Ahmed El Maanouni

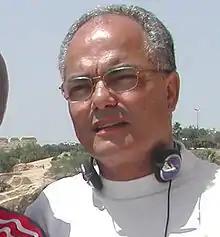
Ahmed El Maanouni by Karim Ramzi in 2008

Ahmed El Maanouni (born in 1944) is a Moroccan screenwriter, film director, cinematographer, actor and producer. His films include "Alyam Alyam" (1978), the first Moroccan film to be selected in Cannes Film Festival and winner of the Grand Prize at the Mannheim Film Festival. He caught international attention when his film "Trances" was honored and presented by Martin Scorsese at the 2007 Cannes Film Festival to inaugurate the World Cinema Foundation. His film "Les Coeurs brûlés" (2007) won the Grand Prize at the National Film Festival and was awarded many international prizes. His documentary films consistently interrogate colonial history and its impact on Moroccan memory. He directs study groups and educational programs in Morocco and throughout the world. In 2007, he was honored with the title of Officier of the Ordre des Arts et des Lettres in France.